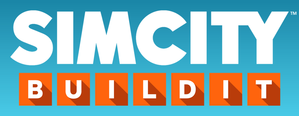
SimCity BuildIt est un jeu vidéo de type city-builder développé par Maxis et édité par Electronic Arts, sorti en 2014 sur iOS et Android.